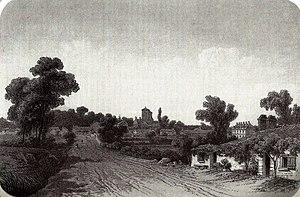
La Mothe-Achard, gravure de Thomas Drake
La première bataille de Challans se déroule le 13 avril 1793 lors de la guerre de Vendée.
La Mothe-Achard est une ancienne commune française et une commune déléguée de la commune nouvelle Les Achards située dans le département de la Vendée en région Pays de la Loire.